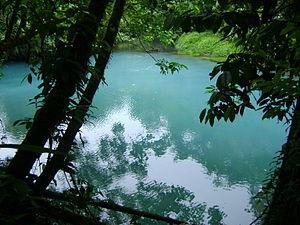
Le parc national Volcán Tenorio est une zone de conservation naturelle située au Costa Rica, dans la Cordillère de Guanacaste, entre les provinces d'Alajuela et de Guanacaste, au nord-ouest du pays. Il appartient à la zone de conservation Arenal-Tempisque, sous l'administration du Système national des zones de conservation du Costa Rica. Il a été créé en 1995 par décret exécutif nᵒ 24240-MIRENEM. Sa superficie couvre 18 402,51 hectares de forêts et de territoires volcaniques. Sur son territoire se trouve le massif du volcan Tenorio, composé de plusieurs cônes et cratères, ainsi que la rivière Celeste, grande attraction touristique. C'est la zone de conservation la plus riche en biodiversité de la zone Arenal-Tempisque.